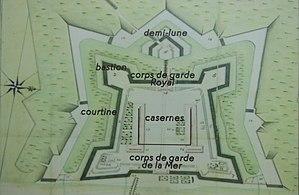
Plan du Fort Médoc, consulté sur site
Le fort Médoc est un complexe militaire situé sur la commune de Cussac-Fort-Médoc, dans le département français de la Gironde. Ses travaux de terrassement commencent en 1689 et ceux de construction en 1691. Ils sont réalisés par l'architecte Duplessy et l'ingénieur Ferry sous la direction de Vauban.